Centipede (film)

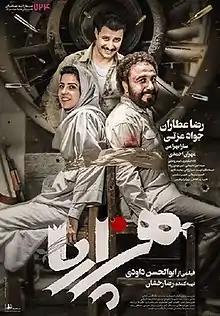
Film poster

Centipede is a 2018 Iranian comedy film directed by Abolhassan Davoudi and written by Amir Baradaran, Peyman Jazini, and Mostafa Zandi. It is the sixth highest-grossing film of all time in Iran. The film was theatrically released in Iran on 4 July 2018.